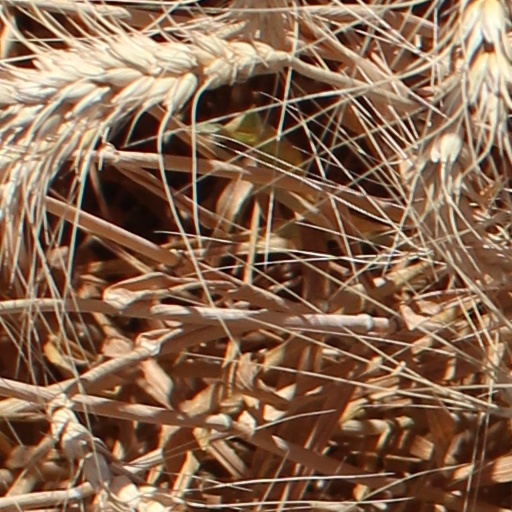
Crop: wheat